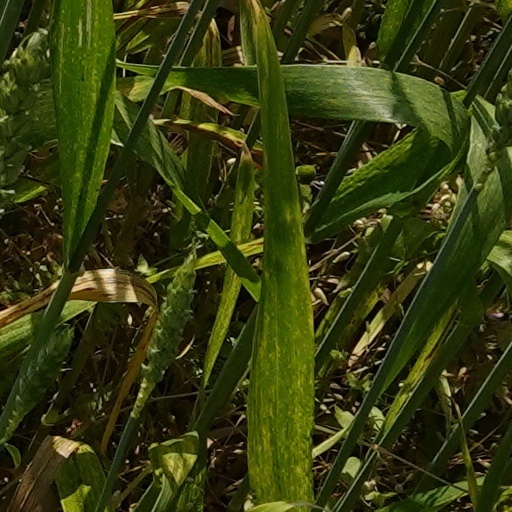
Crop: wheat